Sadat Rahman

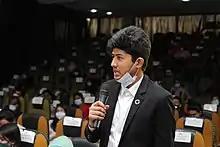

Sadat Rahman (born 15 May 2003) is a Bangladeshi social entrepreneur. He won the International Children's Peace Prize in 2020 for creating an anti-cyberbullying mobile app named "Cyber Teens". He is the goodwill ambassador of Casio.